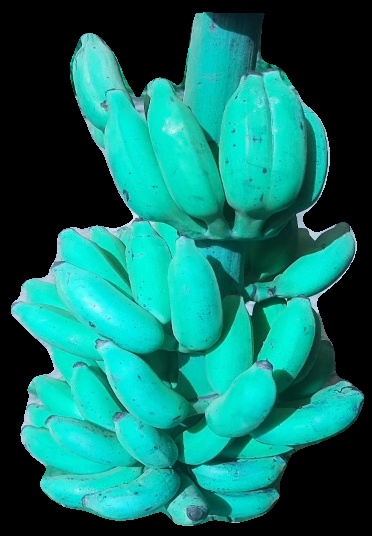
Variety: elakki-bale
Grade: grade3